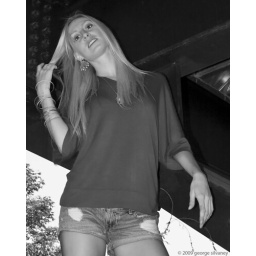
Missy in black and white